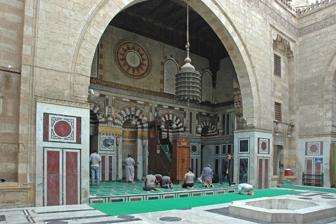
Building: Amir Jamal al-Din al-Ustadar Mosque
Country: Egypt
Year built: 1407
Mosque in Cairo, Egypt Amir Jamal al-Din al-Ustadar Mosque مسجد جمال الدين يوسف الاستادار Qibla -Wall of Amir Jamal al-Din al-Ustadar Mosque Religion Affiliation Islam Region Africa Status Active Location Location Cairo , Egypt Shown within Egypt Geographic coordinates 30°03′03″N 31°15′48″E / 30.050778°N 31.263227°E / 30.050778; 31.263227 Architecture Type mosque Style Islamic Completed 1407 Amir Jamal al-Din al-Ustadar Mosque ( Arabic : مسجد جمال الدين يوسف الاستادار ) is a historic mosque in the city of Cairo . It is located inside Islamic Cairo , facing the Al-Tambakshiya Street to the north and the Habas al-Rahb Street to the southeast. History The mosque was built in 1407 by and dedicated to Emir Jamal al-Din al-Ustadar , who served under the Burji Mamluk Sultan An-Nasir Faraj . The main purpose of the building is madrasa which taught all four Islamic schools of jurisprudence . It had been undergoing renovation which completed in 2001. The architectural style of the mosque is greatly influenced by the Mosque-Madrassa of Sultan Barquq . Although Jamal al-Din was an influential patron of many of the architectures during his era, his career was tumultuous and he was not mourned after his execution by Sultan An-Nasir. At the same time, the Sultan had attempted to tear down this mosque, but it was prevented by the qadi by erasing the name of Jamal al-Din from the mosque. Gallery dome and minaret iwan See also Lists of mosques List of mosques in Africa List of mosques in Egypt List of Historic Monuments in Cairo References